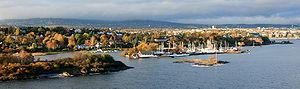
Bygdøy est une péninsule située à l'ouest de la ville d'Oslo, dans le quartier de Frogner, en Norvège. Etymologiquement, le nom Bygdøy est composé de Bygd, et Øy. Cette appellation date de 1877, remplaçant le nom de Ladegaardsøen.